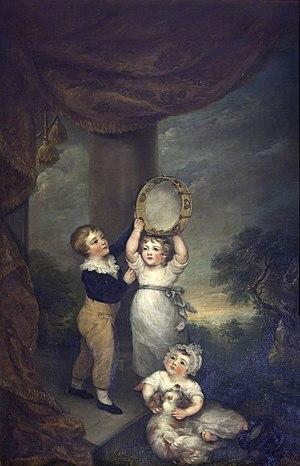
Thomas Anson, 1ᵉʳ vicomte Anson est un homme politique britannique.